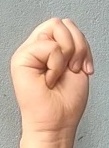
ASL sign: M